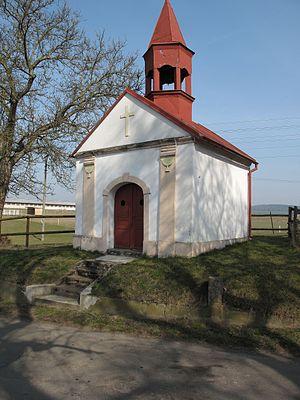
Rokytá est une commune du district de Mladá Boleslav, dans la région de Bohême-Centrale, en République tchèque. Sa population s'élevait à 298 habitants en 2020.